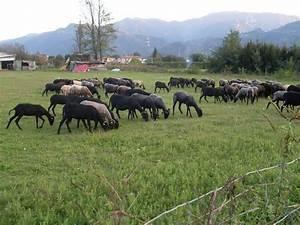
sheep